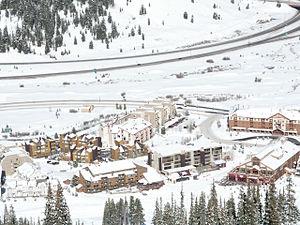
Jason Lamy-Chappuis, né le 9 septembre 1986 à Missoula aux États-Unis, est un coureur et champion olympique français de combiné nordique.